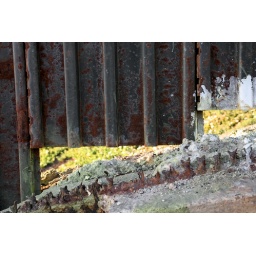
A glimpse of green (I think it's actually ice plant) beneath the border fence